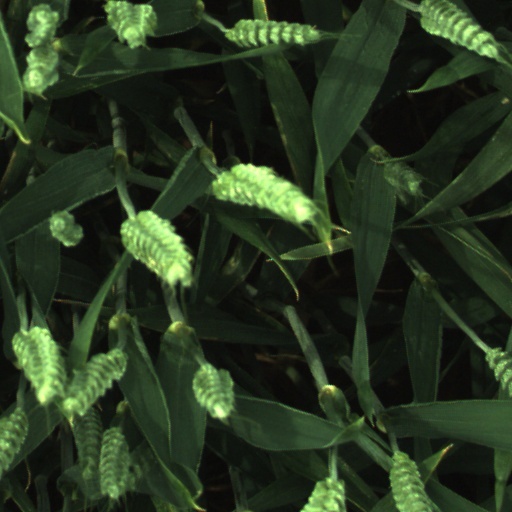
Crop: wheat